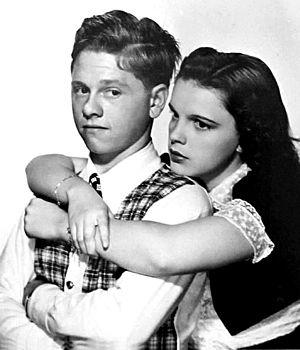
Frances Ethel Gumm, dite Judy Garland, née le 10 juin 1922 à Grand Rapids et morte le 22 juin 1969 à Londres, est une actrice, chanteuse et danseuse américaine.
Un enfant star ou enfant-vedette est un enfant qui devient une vedette, souvent grâce à un métier de l'industrie du spectacle.